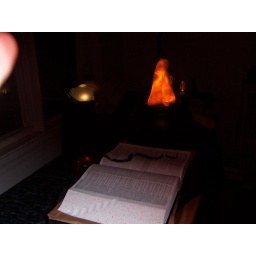
That faint red light near the book is a flashlight that I used to accent the evil-looking goblet (not shown).